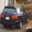
Label: automobile